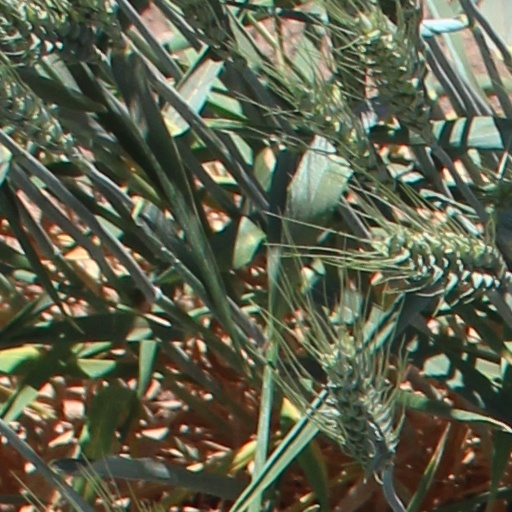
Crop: wheat